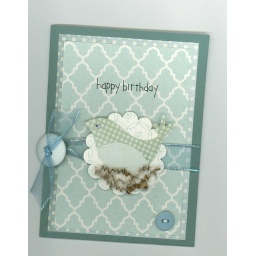
bird sticker and Lush collection paper by My Mind's Eye, dot paper by BoBunny, crinkle gift wrapping shreds, rub.on sentiment